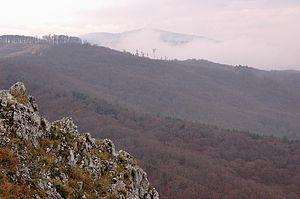
La Réserve naturelle Zeïa, est un « zapovednik » Russe situé sur le cours supérieur montagneux de la rivière Zeïa, à l'extrémité est de la chaîne Tukuringra, où elle rejoint la Djagdy, dans la région de l'Amour de l'Extrême-Orient russe. La réserve a été créée en 1963, en partie pour servir de "parcelle de référence" pour l'étude de l'impact écologique du barrage de la Zeïa et du réservoir de Zeïa qui ont été construits dans les années 1960 et 1970. La superficie de la réserve est de 993 km². Les sols sont principalement de la taïga, composée principalement de mélèzes et de chênes de Mongolie. La réserve est située à 13 km au nord de la ville de Zeïa, dans le district de Zeysky de l'oblast de l'Amour.
Zapovednik est le terme employé pour décrire, dans les anciennes républiques soviétiques, les aires naturelles protégées, avec pour objectif de les conserver « éternellement vierges ». Il s’agit du plus haut degré de protection environnementale et concerne des zones strictement protégées et dont l’accès au public est restreint.